Zine El Abidine Ben Ali

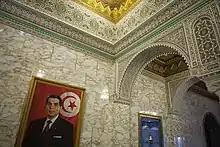
Portrait of Ben Ali at the presidential palace of Carthage

On the morning of 7 November 1987, doctors attending to President Bourguiba filed an official medical report declaring him medically incapacitated and unable to fulfill the duties of the presidency. Ben Ali, next in line to the presidency, removed Bourguiba from office and assumed the presidency himself. The day of his accession to power was celebrated annually in Tunisia as New Era Day. Two of the names given to Ben Ali's rise to the presidency include "the medical coup d'état" and the "Tunisian revolution". Ben Ali favoured the latter. Ben Ali’s assumption of the presidency was in conformity with Article 57 of the Tunisian Constitution. The country had faced 10% inflation, external debt accounting for 46% of GDP and a debt service ratio of 21% of GDP.